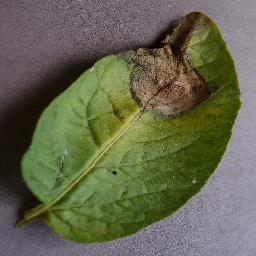
Label: Potato___Late_blight